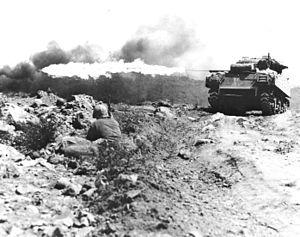
Le lance-flammes Ronson, ou système Ronson, est un lance-flammes embarqué mis au point pendant la Seconde Guerre mondiale, en usage au sein des marines américains et de l'armée canadienne.
Raising the Flag on Iwo Jima est une photographie renommée prise le 23 février 1945 par le photographe américain Joe Rosenthal avec un appareil Speed Graphic. Elle dépeint cinq Marines américains et un soldat infirmier de la Navy hissant le drapeau des États-Unis sur le mont Suribachi, lors de la bataille sur l'île japonaise d'Iwo Jima durant la Seconde Guerre mondiale.
La bataille d'Iwo Jima est l'assaut, durant la guerre du Pacifique, mené par les forces américaines sur l'île japonaise d'Iwo Jima, petite île faisant partie de l'archipel d'Ogasawara, à environ 1 000 km au sud de Tokyo et solidement défendue par l'Armée impériale japonaise. Elle se déroula entre février et mars 1945 et s'acheva par la conquête de l'île par les Américains au prix de 20 703 tués et 1 152 japonais disparus et 6 821 tués, 492 disparus et 19 189 américains blessés.
Lettres d'Iwo Jima est un film de guerre américain réalisé par Clint Eastwood et sorti en 2006.
L'histoire militaire des États-Unis pendant la Seconde Guerre mondiale débute lorsque les États-Unis entre dans la Seconde Guerre mondiale en déclarant la guerre contre les puissances de l'Axe à la suite de l'attaque japonaise du 7 décembre 1941 contre la base navale américaine de Pearl Harbor.
Le lance-flammes est une arme terrestre conçue pour projeter un liquide enflammé. Cette arme est soit manipulée par un fantassin, soit intégrée à l'armement d'un char. L'effet létal est obtenu soit en arrosant directement la victime de liquide enflammé, soit en l'exposant à une forte chaleur, soit par consommation de l'oxygène dans un espace clos. On compte aussi sur l'effet dissuasif de cette arme, par la terreur que provoque la perspective d'être brûlé vif. L'arme peut également permettre d'incendier des bâtiments ou des véhicules.
Le M4 Sherman est un char moyen et le char américain produit en plus grande quantité pendant la Seconde Guerre mondiale. Près de cinquante mille exemplaires furent produits.